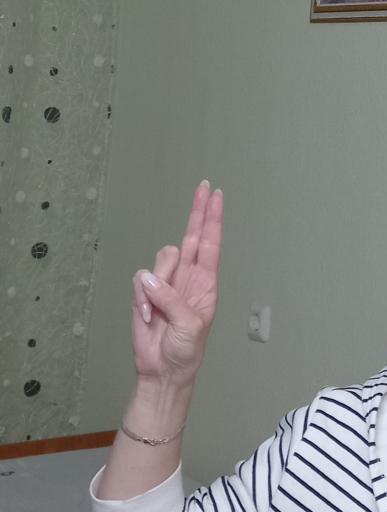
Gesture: two_up